Holy Names University

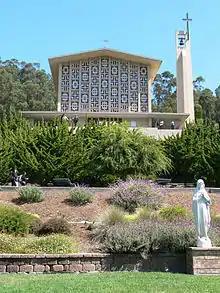
McLean Chapel, Holy Names University

HNU maintained small class sizes, with a student to faculty ratio of 13:1, and 90 percent of the faculty held the highest degree in their fields. U.S. News & World Report ranked HNU as the most diverse university in the West in 2013. This same year, HNU earned the highest diversity index score of all the colleges and universities included in the magazine's multiple diversity rankings.